Hertford College, Oxford

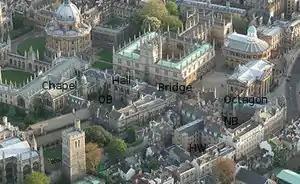
Aerial photograph of Oxford with Hertford College marked: showing the 3 quads (Old Buildings, New Buildings and Holywell), the Chapel, Hall, Bridge and Octagon

In 1877, Henry Boyd succeeded Michell, becoming the second principal of the refounded Hertford College. His energy, good connections and longevity created the modern college as it is today. Boyd's name appears carved on the landmark Bridge of Sighs, and he is commemorated by a memorial in the Chapel (to the left of the chancel) and a portrait in the Hall (at the west end of High Table). Boyd's partnership with the architect Thomas Graham Jackson brought about the expansion of the college and its endowment with its iconic "Anglo-Jackson" buildings. In 1887, Jackson began work on the Gatehouse, the Hall and its spiral staircase, and the north range of the Old Quad. In 1901, Jackson started building the college's site on the northern side of New College Lane. By 1908, he had completed a new Chapel, which he declared to be his favourite work. Eventually, after much opposition, he built the Bridge of Sighs, linking the Old and New Quads across New College Lane in 1913.